Appalachian music

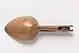

The "New World" ballad tradition, consisting of ballads written in North America, was as influential as the Old World tradition to the development of Appalachian music. New World ballads were typically written to reflect news events of the day, and were often published as broadsides. New World ballads popular among Appalachian musicians included "Omie Wise", "Wreck of the Old 97", "Man of Constant Sorrow", and "John Hardy". Later, coal mining and its associated labor issues led to the development of protest songs, such as "Which Side Are You On?" and "Coal Creek March".